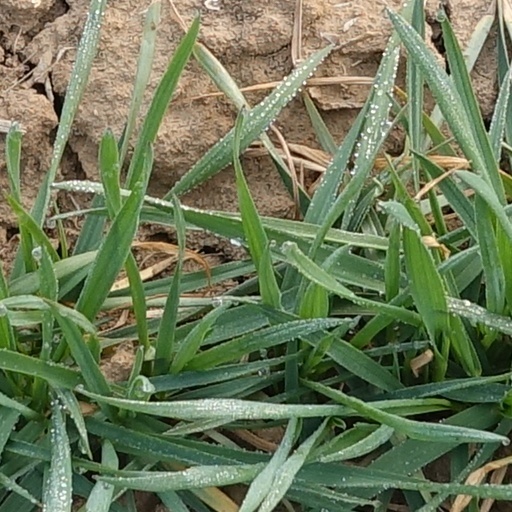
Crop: wheat